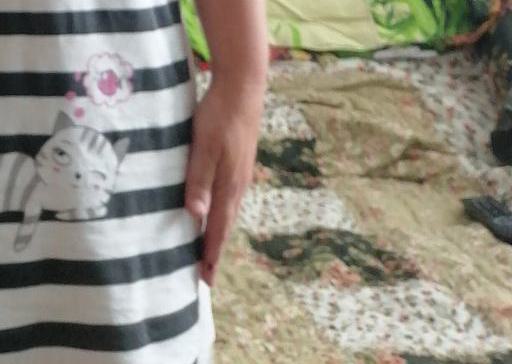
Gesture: no_gesture